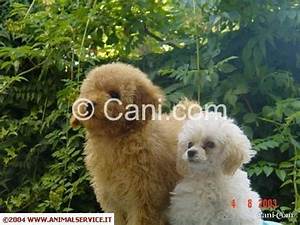
Label: cane